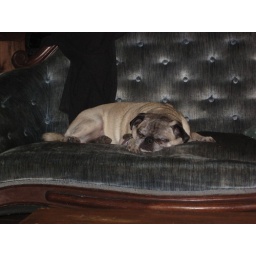
Luna sleeping on a couch at the vacation house in Maine.